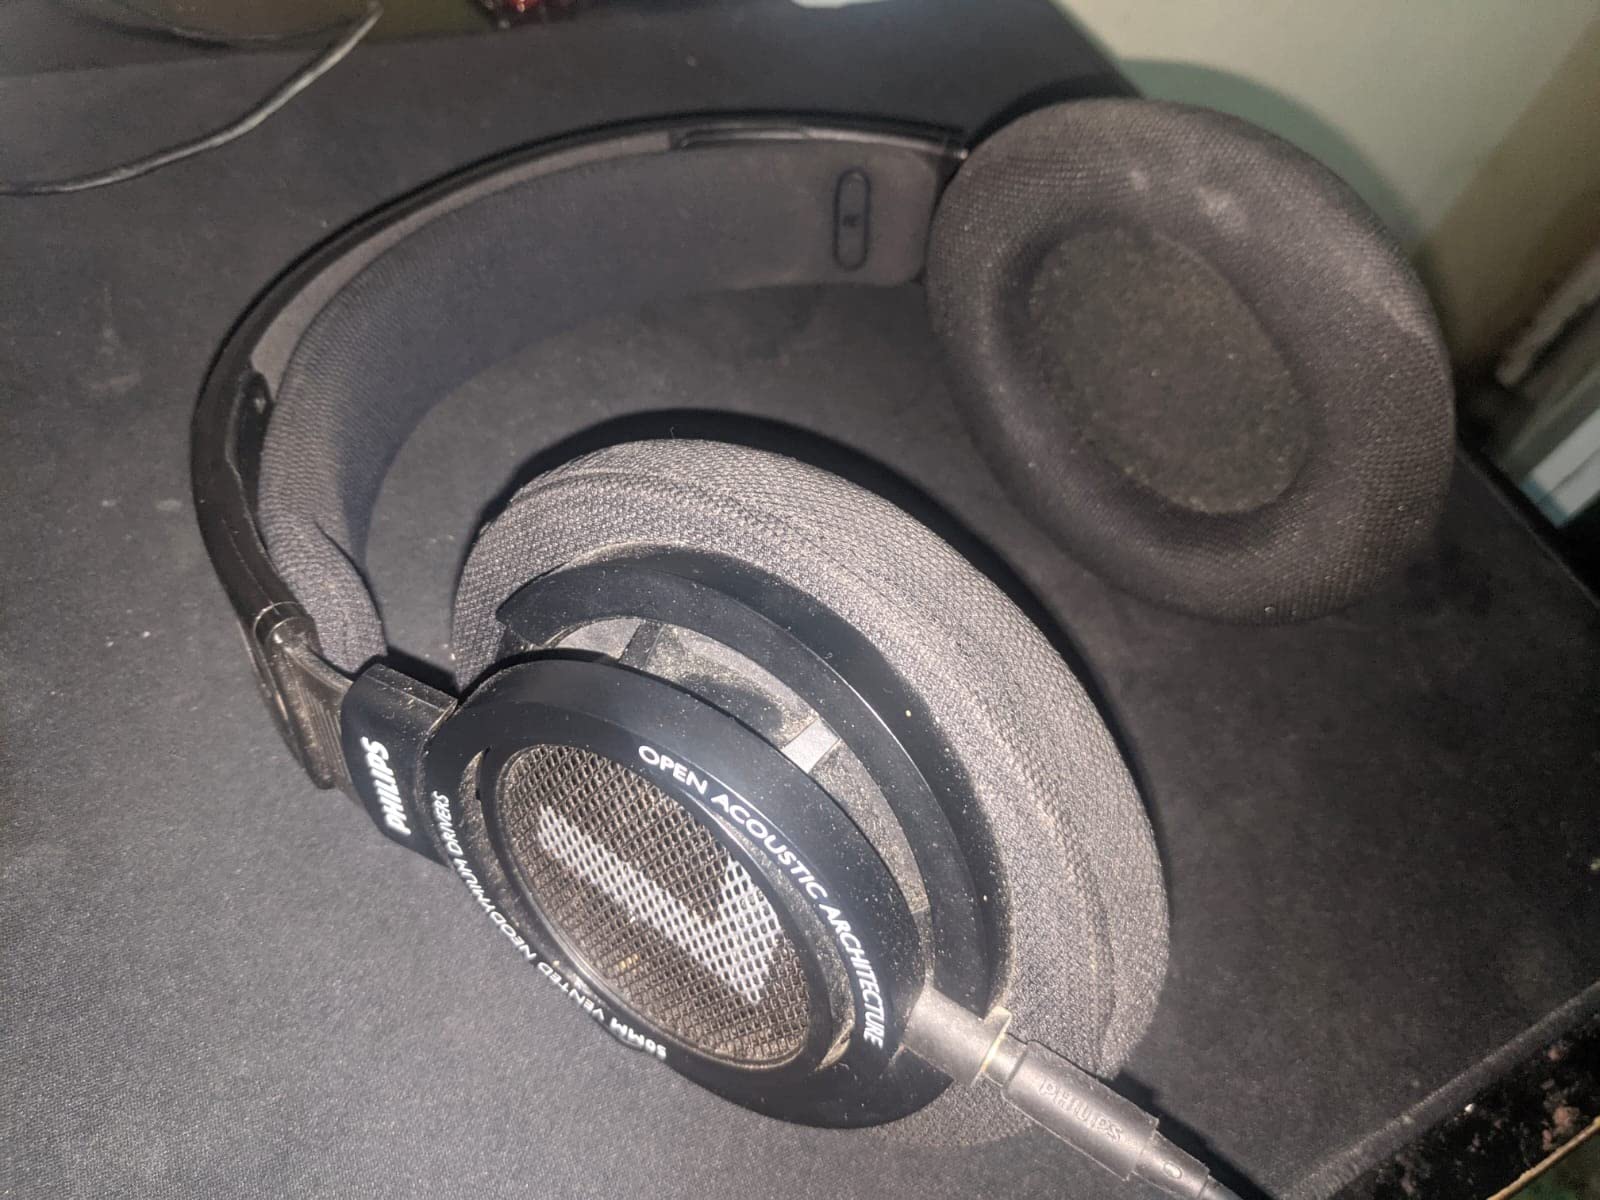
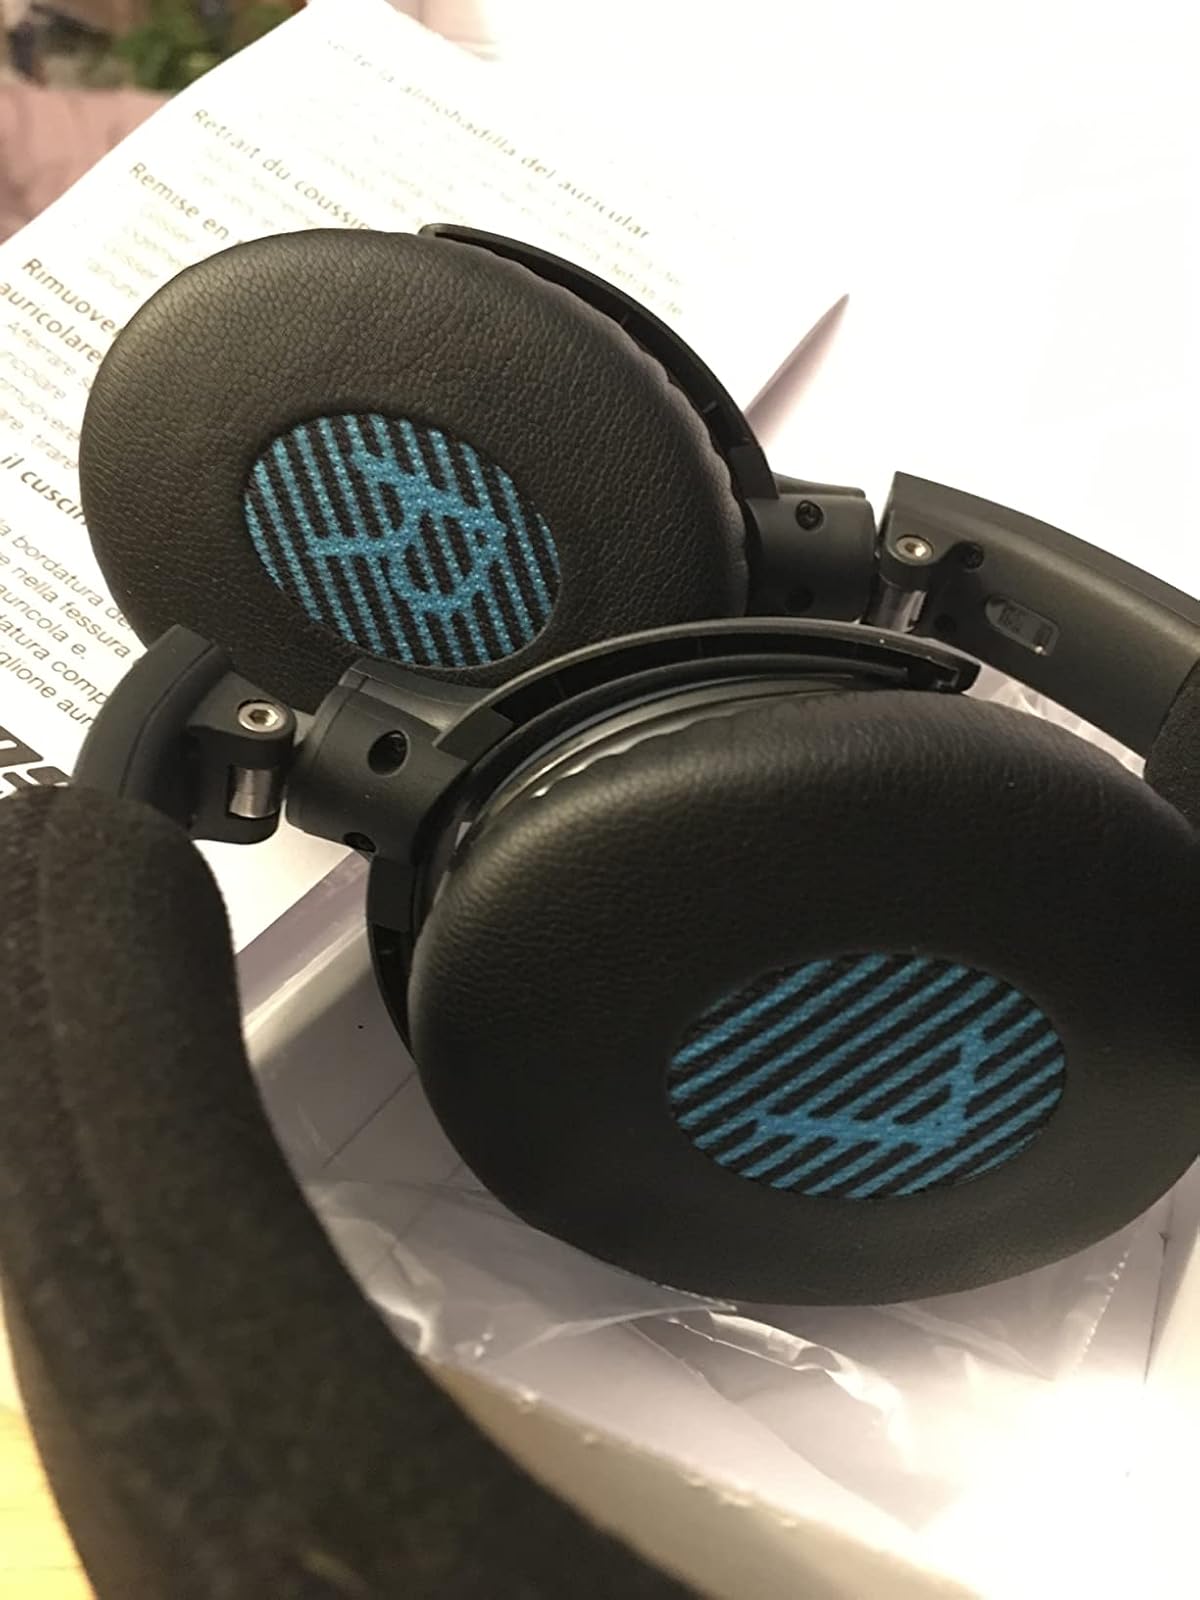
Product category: headphones
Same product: no